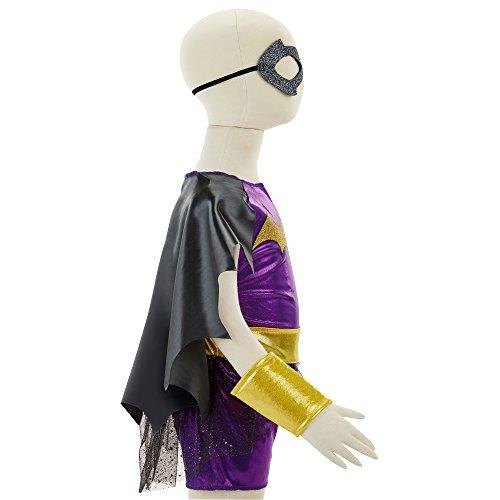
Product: DC Super Hero Girls Everyday Dress-Up Outfit, Batgirl
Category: Toys & Games | Dress Up & Pretend Play | Pretend Play
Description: Get ready for action and dress-up as your favorite DC superhero girl.
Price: $6.67
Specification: ProductDimensions:15x1x28inches|ItemWeight:7.8ounces|ShippingWeight:7.8ounces(Viewshippingratesandpolicies)|DomesticShipping:ItemcanbeshippedwithinU.S.|InternationalShipping:ThisitemcanbeshippedtoselectcountriesoutsideoftheU.S.LearnMore|ASIN:B01MTZQY1W|Itemmodelnumber:57356|Manufacturerrecommendedage:36months-6years